28th Marine Regiment (United States)

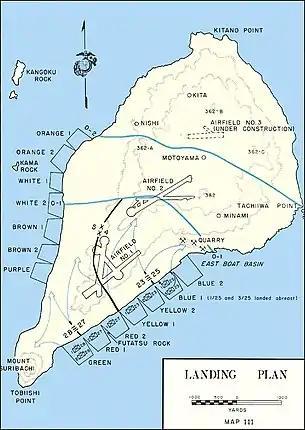
Landing plan for the assault on Iwo Jima. The 28th Marines would land at Green Beach on the far left flank of the eastern beach.

The 28th Marines was originally scheduled to assault Yap in the Caroline Islands in the fall of 1944 but a change in strategy at higher levels would allow for a few more months of training and planning for the next mission. On 19 October 1944, Colonel Liversedge received tentative plans for the invasion of Iwo Jima and would set in place two more months of intensive training preparing his men for the amphibious assault upon the volcanic island. The plan created by the efforts of the V Amphibious Corps in November and December 1944 called for the 28th Marines to land at Green Beach which was on the far left of the landing zone, just at the base of Mount Suribachi. The 1st and 2nd Battalions, 28th Marines were to drive across the 750 yard neck of the island and cut off the mountain from the rest of the island. The 3rd Battalion, 28th Marines was placed in reserve for the initial assault.